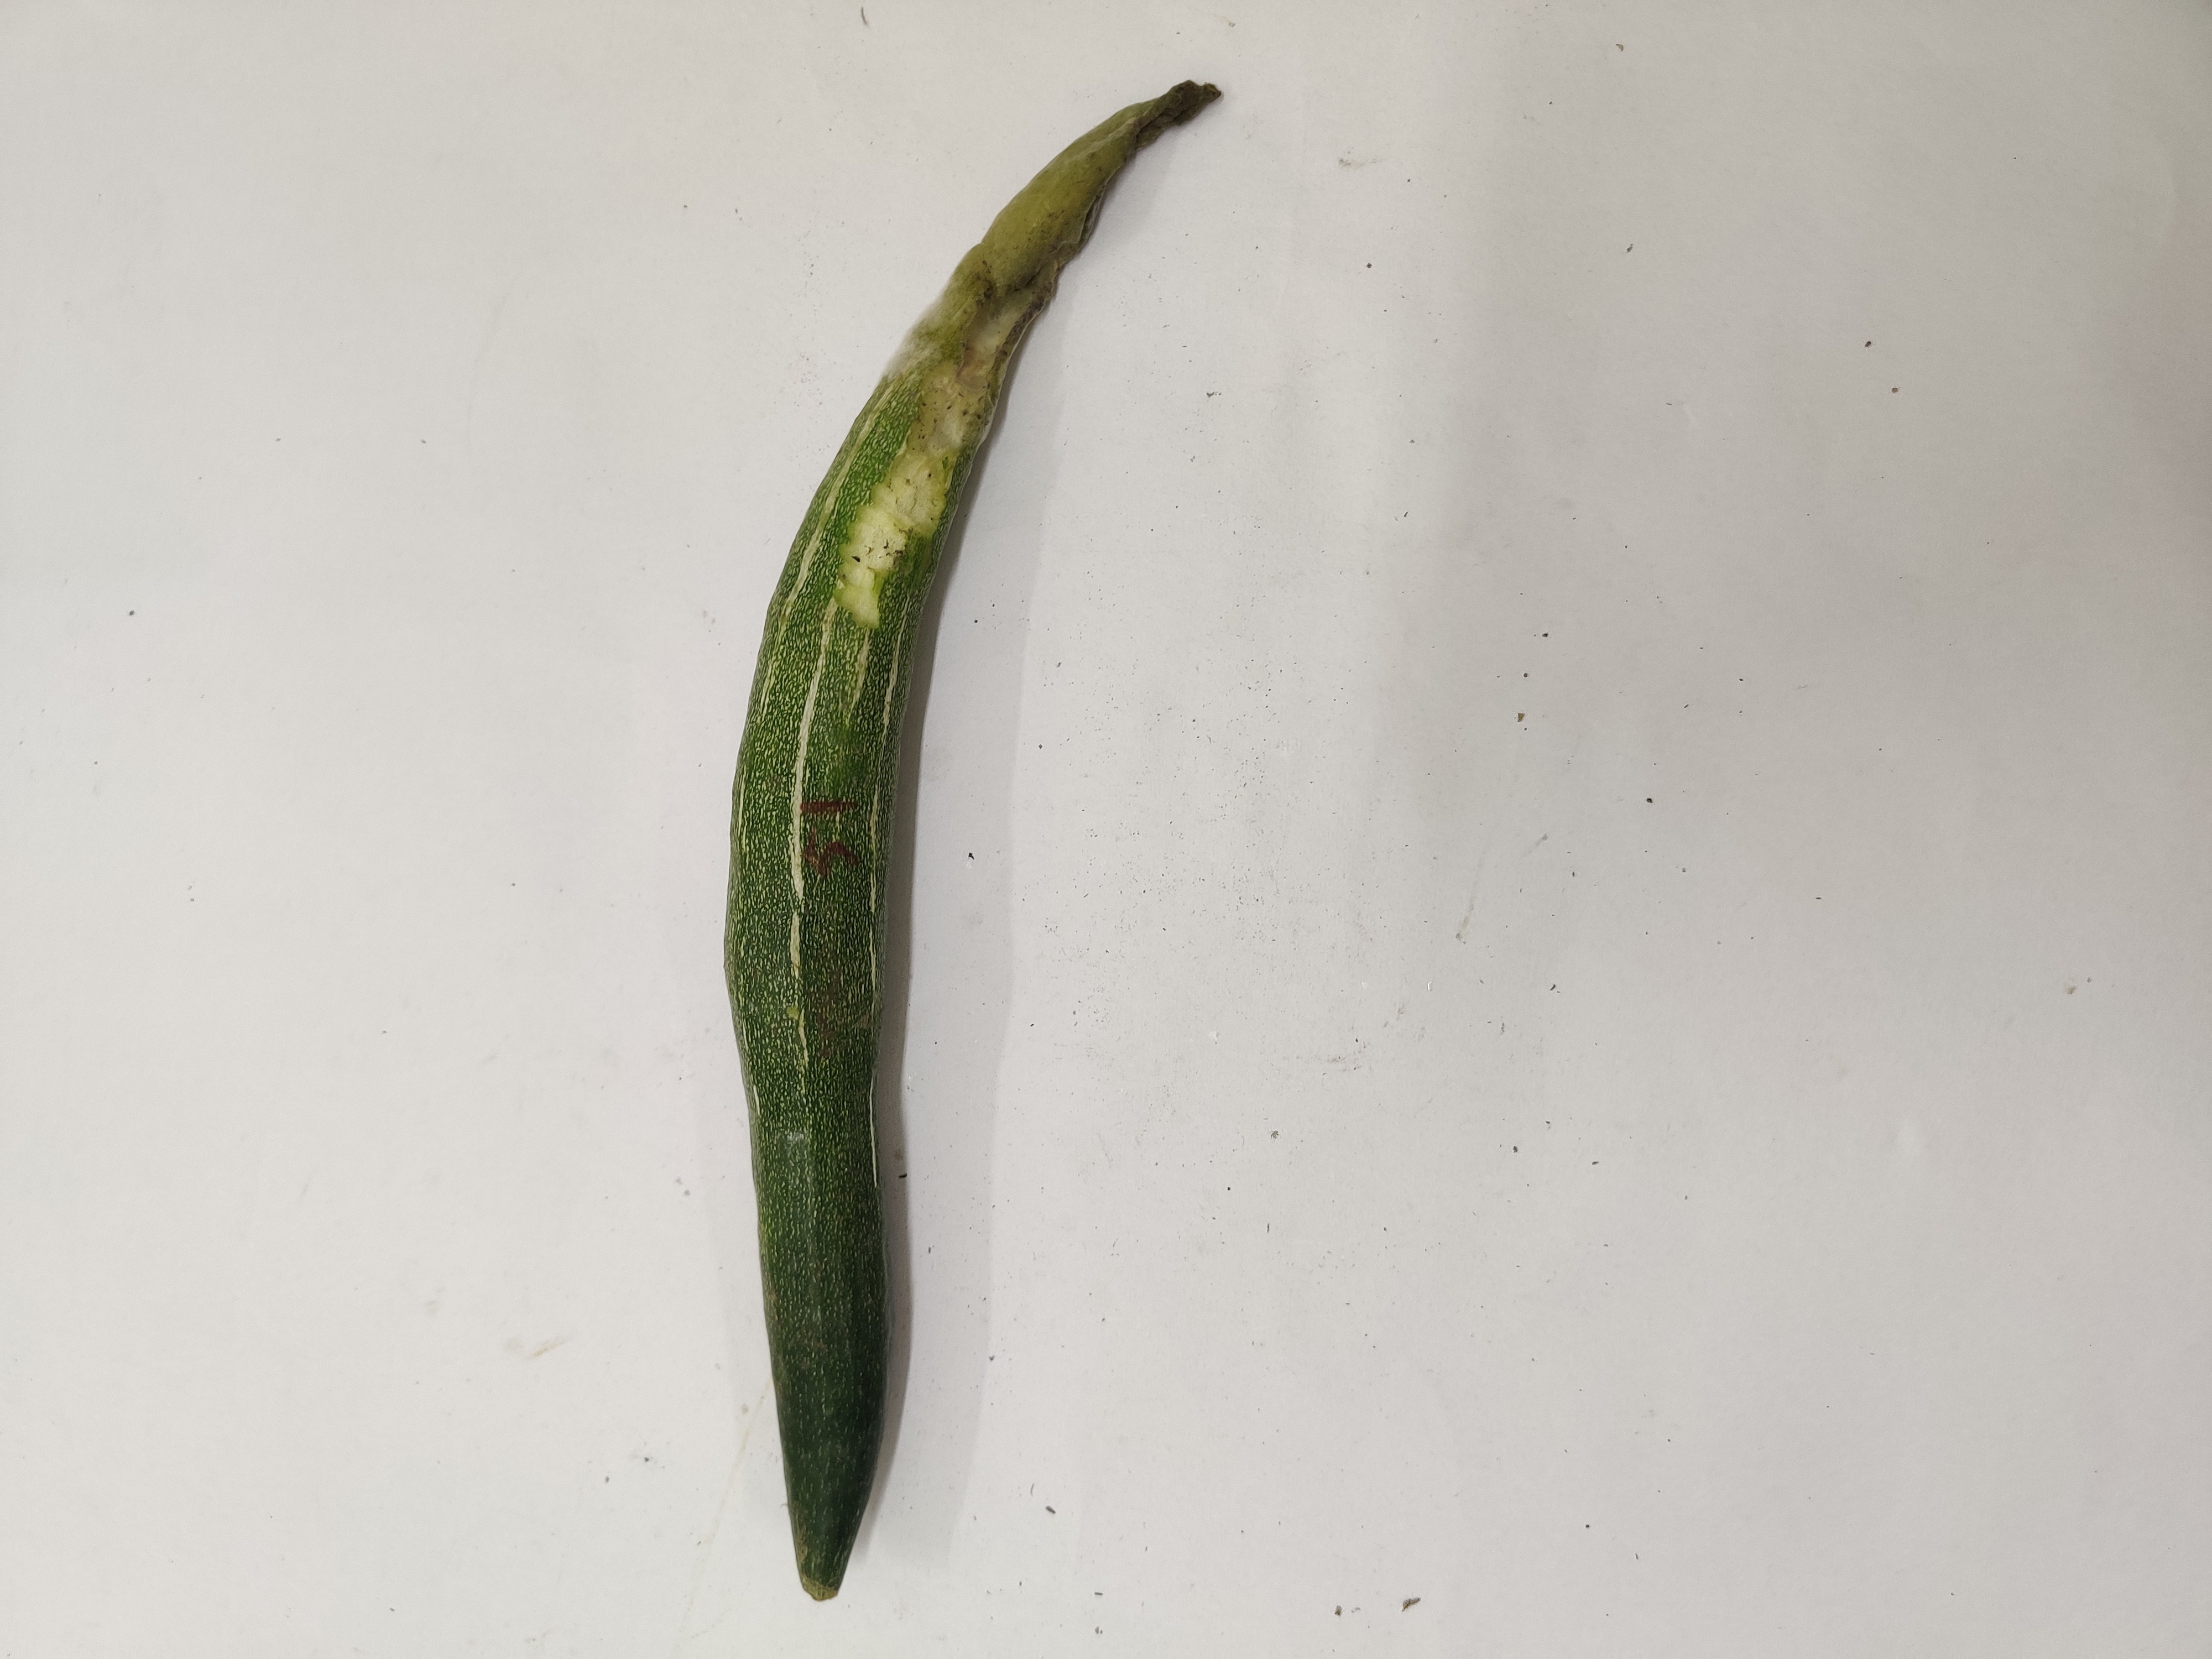
Crop: Snake Gourd
Condition: Damaged